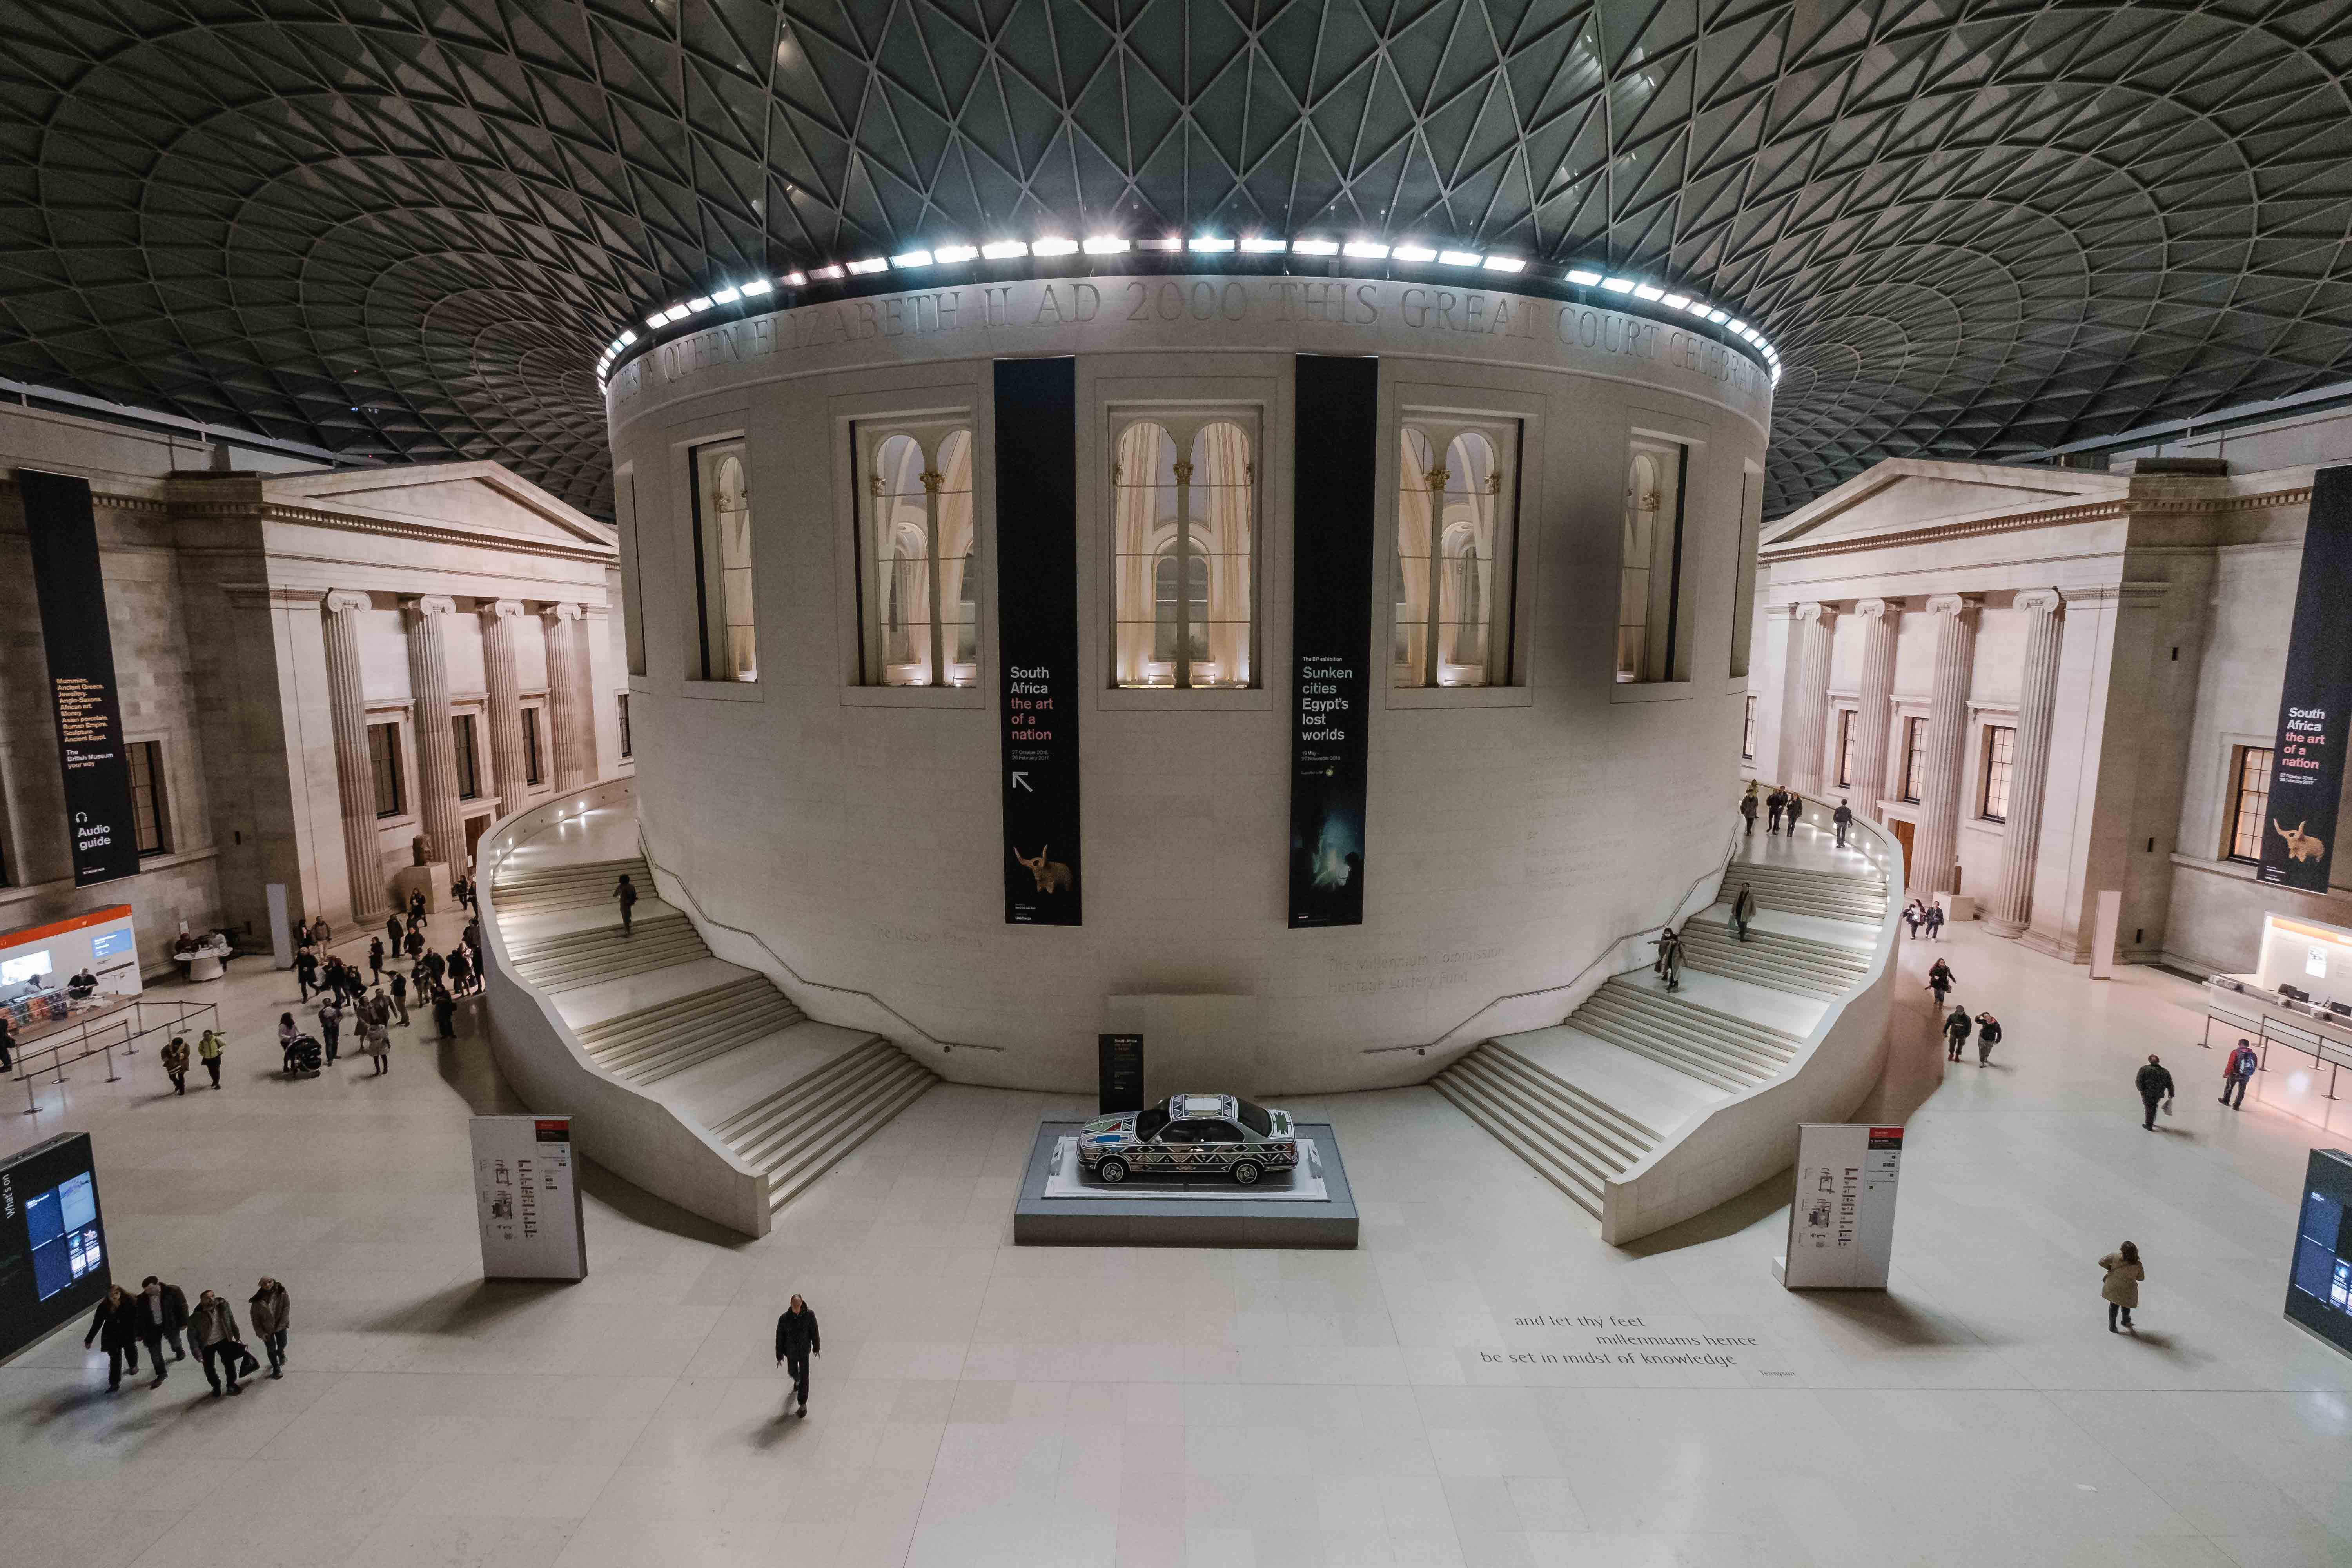
architecture, structure, mansion, auditorium, building, museum, interior design, theatre, arena, tourist attraction, estate, convention center, sport venue